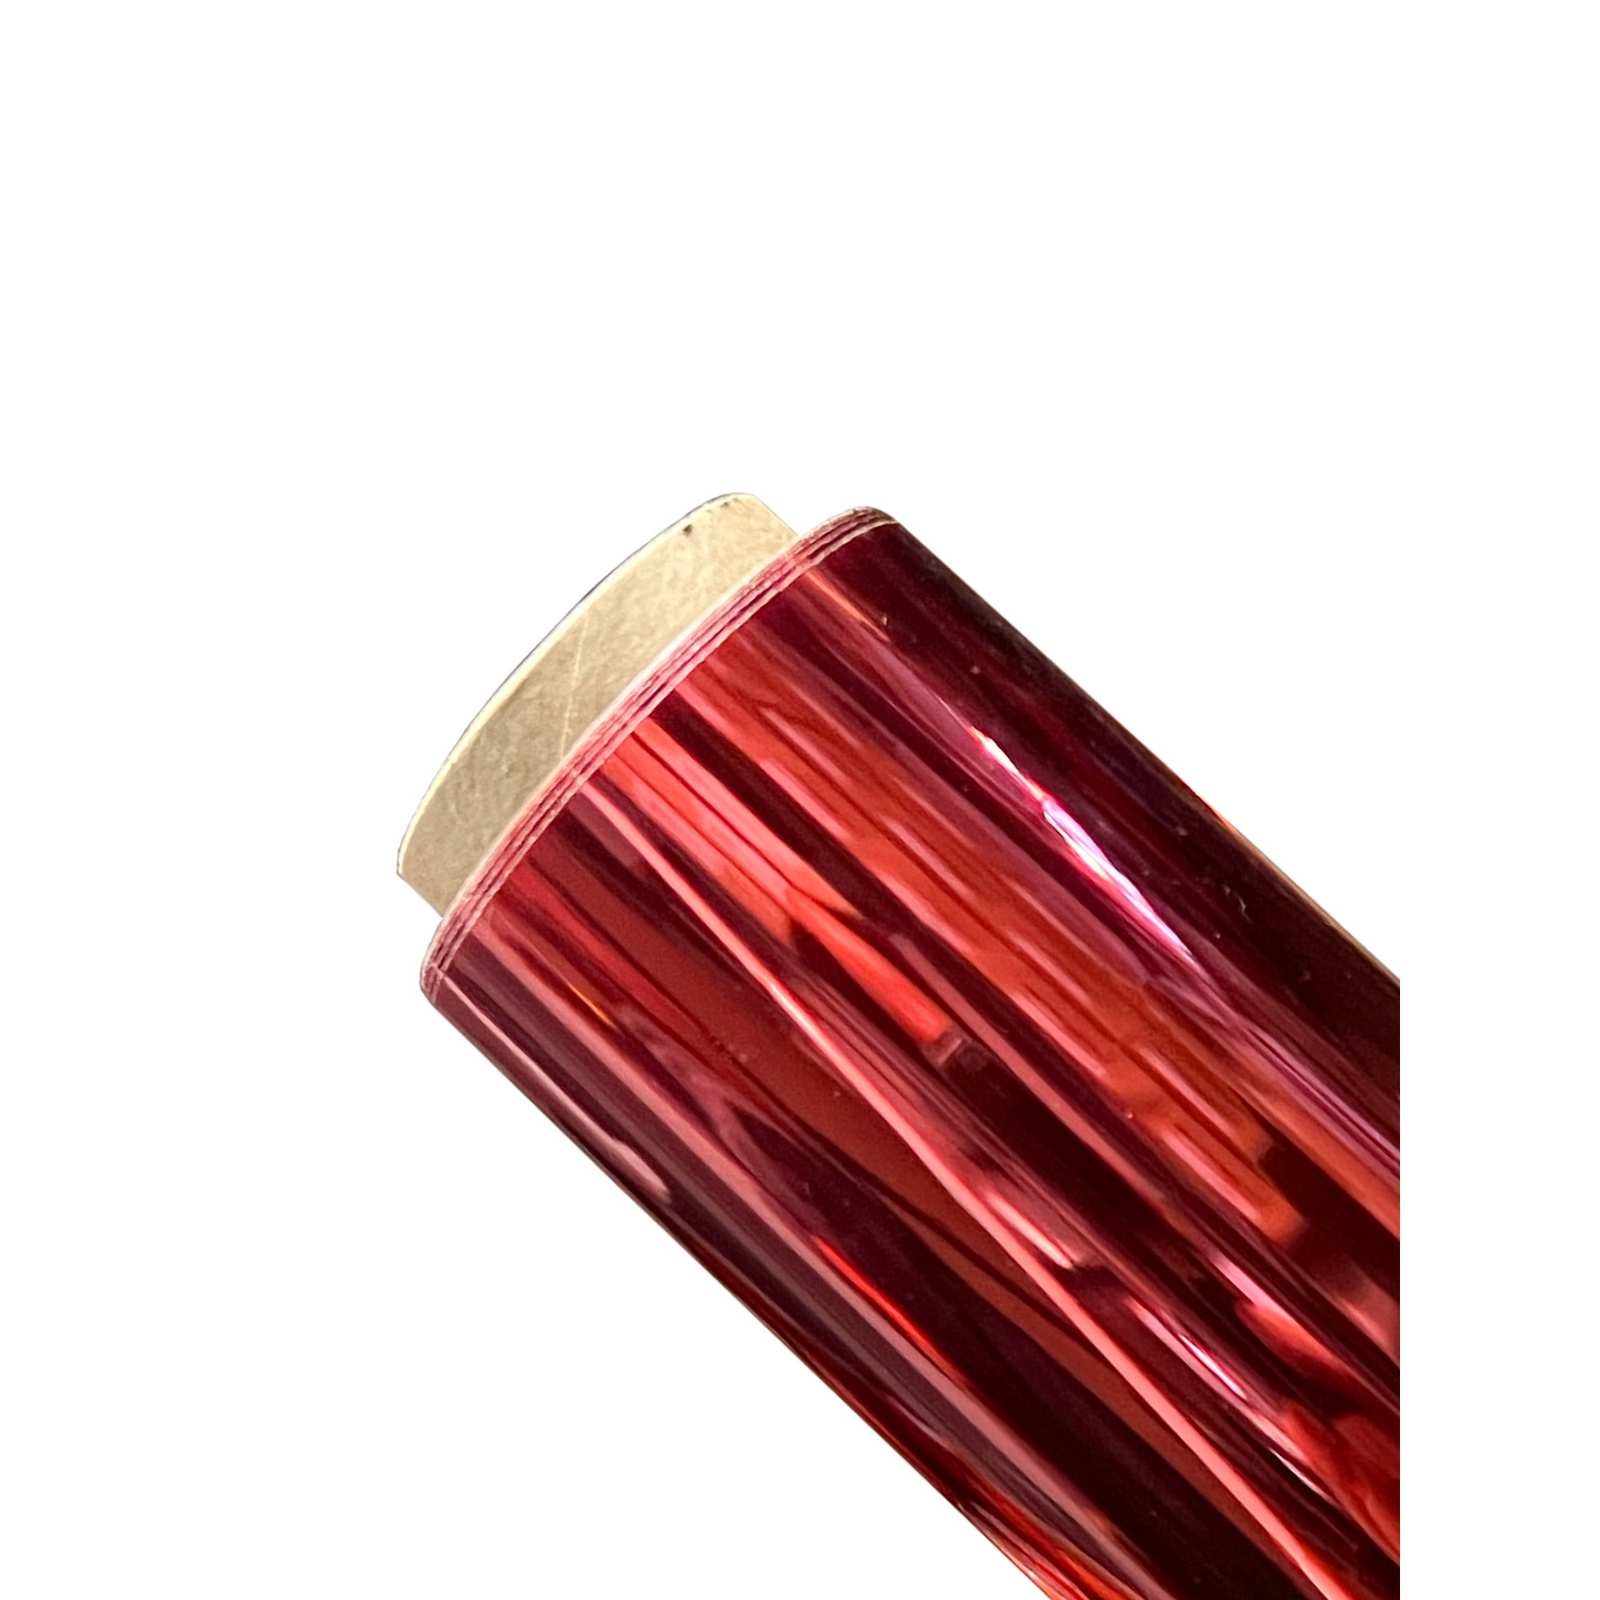
Monofilm Sail Material Dp 1m Orange Y30 RRD 24MOD
﻿Monofilm Sail Material Dp 1m Orange Y30 RRD 24MOD Description: The Monofilm Sail Material Dp 1m in vibrant orange is expertly crafted by RRD, tailored for individuals seeking high-performance sailing experiences. This innovative material is constructed with a lightweight monofilm that offers excellent rigidity and responsiveness, ensuring enhanced propulsion and maneuverability on the water. Built for durability, this sail material resists wear and tear while maintaining its integrity under various sailing conditions. The bright orange color not only adds a striking visual appeal but also enhances visibility in open waters. Perfect for both recreational and competitive sailors, this material excels in providing the efficiency and reliability that enthusiasts require for optimal performance on the waves. Compatible with standard sail accessories, it is an ideal addition to your sailing gear. Key Features: Crafted from high-quality monofilm for exceptional durability and performance. Features a lightweight and rigid construction for improved propulsion. Eye-catching orange color enhances visibility on the water. Resistant to wear and tear, ensuring longevity and reliability during use. Perfect for both recreational and competitive sailing. Easy compatibility with various sailing accessories. Designed to deliver efficiency and responsiveness even in challenging conditions. Provides comfort and ease of handling for all users. Specifications: Manufacturer: RRD SKU: 24MOD Material: Monofilm Size/Dimensions: 1 meter Weight: Lightweight Color: Orange Size: N/A Category: Sail Materials Age Group: Adults Gender: Unisex Recommended Use: This sail material is ideal for both recreational users and advanced sailors looking to enhance their sailing experience. It is best suited for activities on open waters, whether for leisurely cruising or competitive racing. With its ability to perform well in various conditions, including calm waters and moderate winds, the Monofilm Sail Material Dp 1m is a versatile addition to any sailor's gear. For optimal performance, it can be paired with standard sails and other sailing accessories.
Brand: RRD
Category: Sporting Goods > Outdoor Recreation > Boating & Water Sports > Windsurfing > Windsurfing Sails